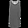
Label: T - shirt / top